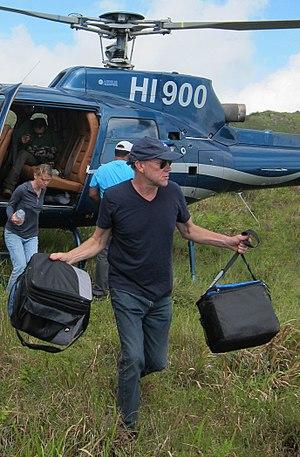
Stephen Blair Hedges est un herpétologiste et biologiste de l'évolution américain.